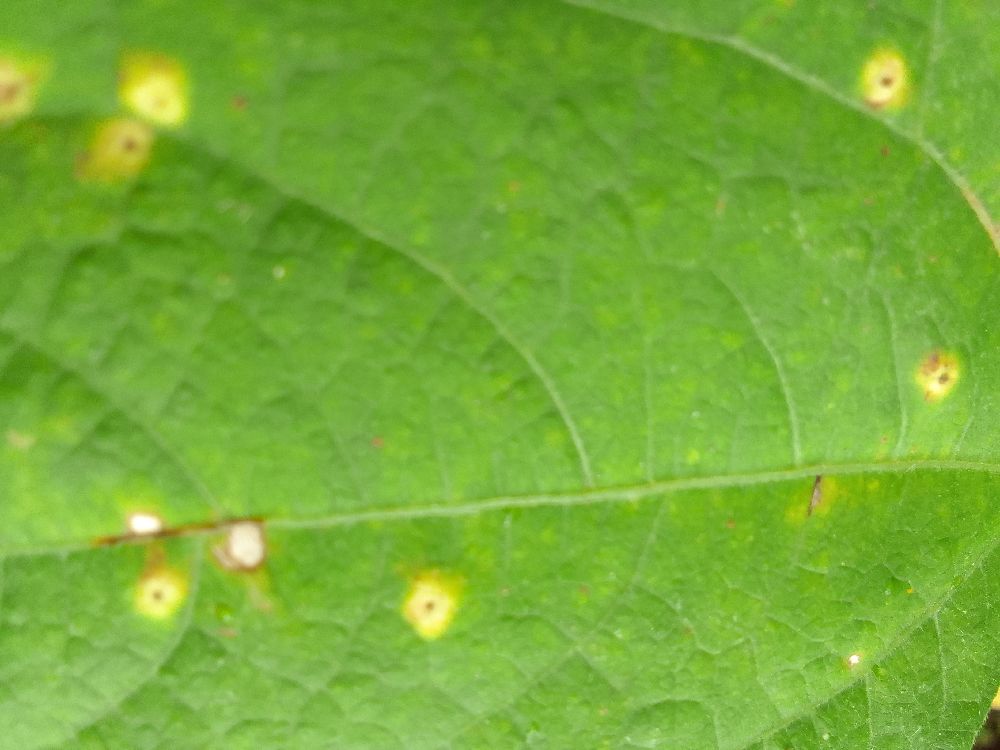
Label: rust